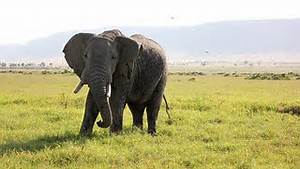
Label: elefante